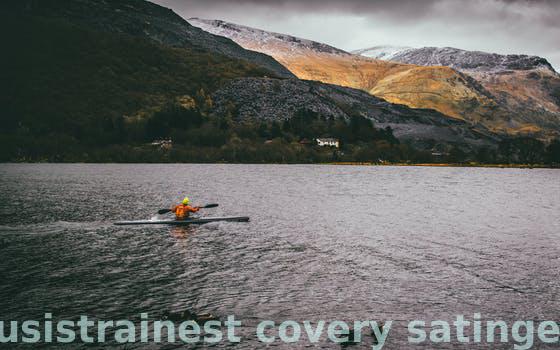
Label: Watermark